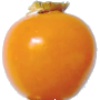
Label: physalis